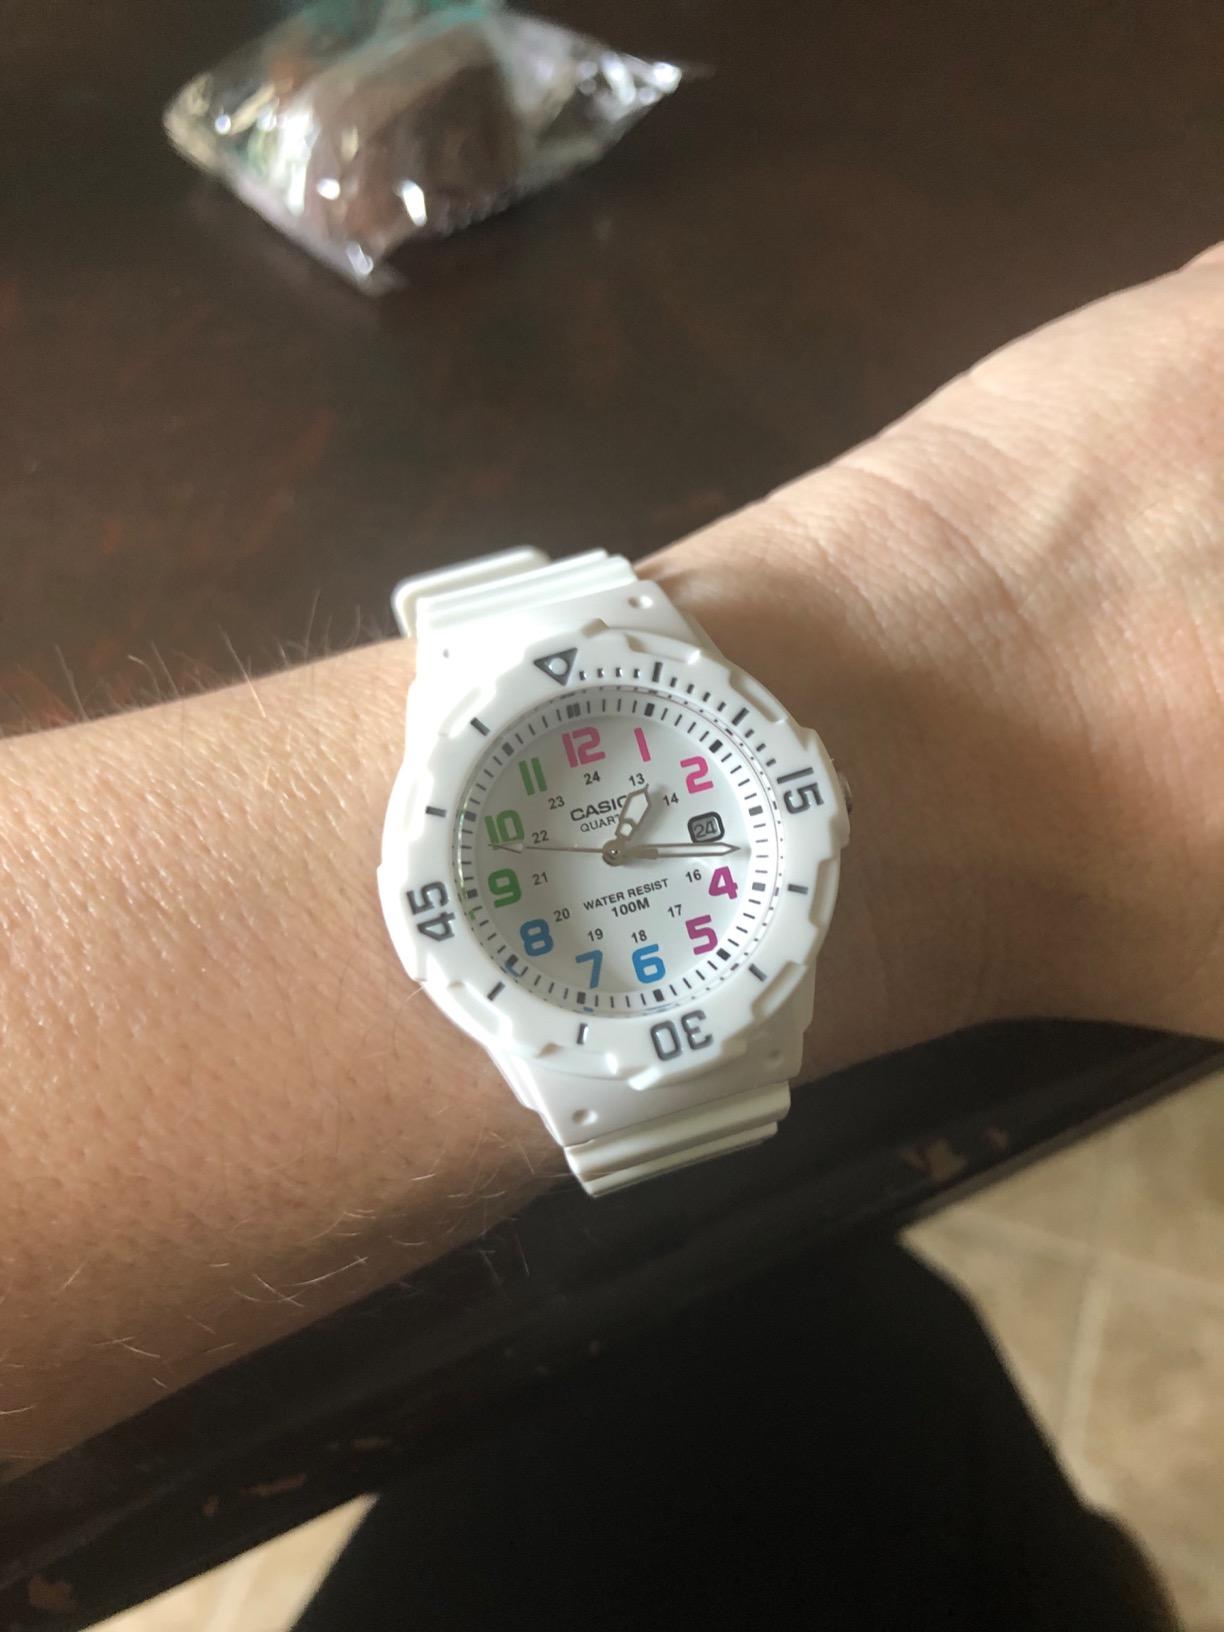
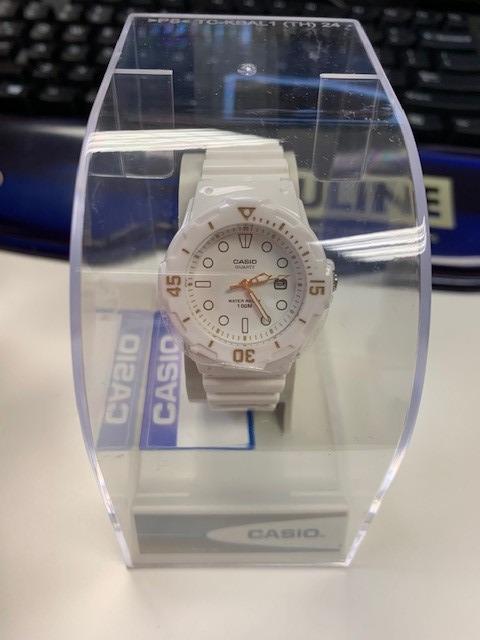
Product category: accessories_watch
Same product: yes